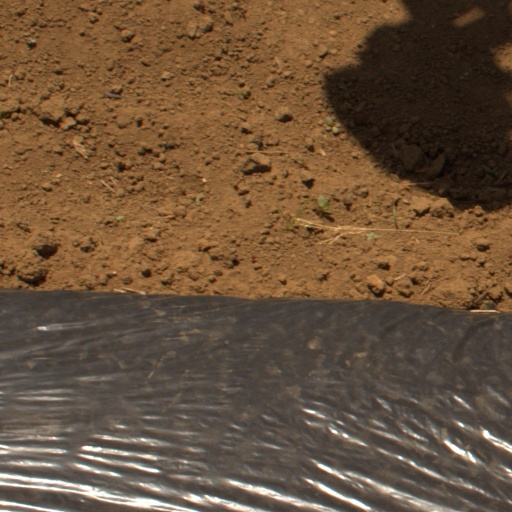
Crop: Jerusalem artichoke